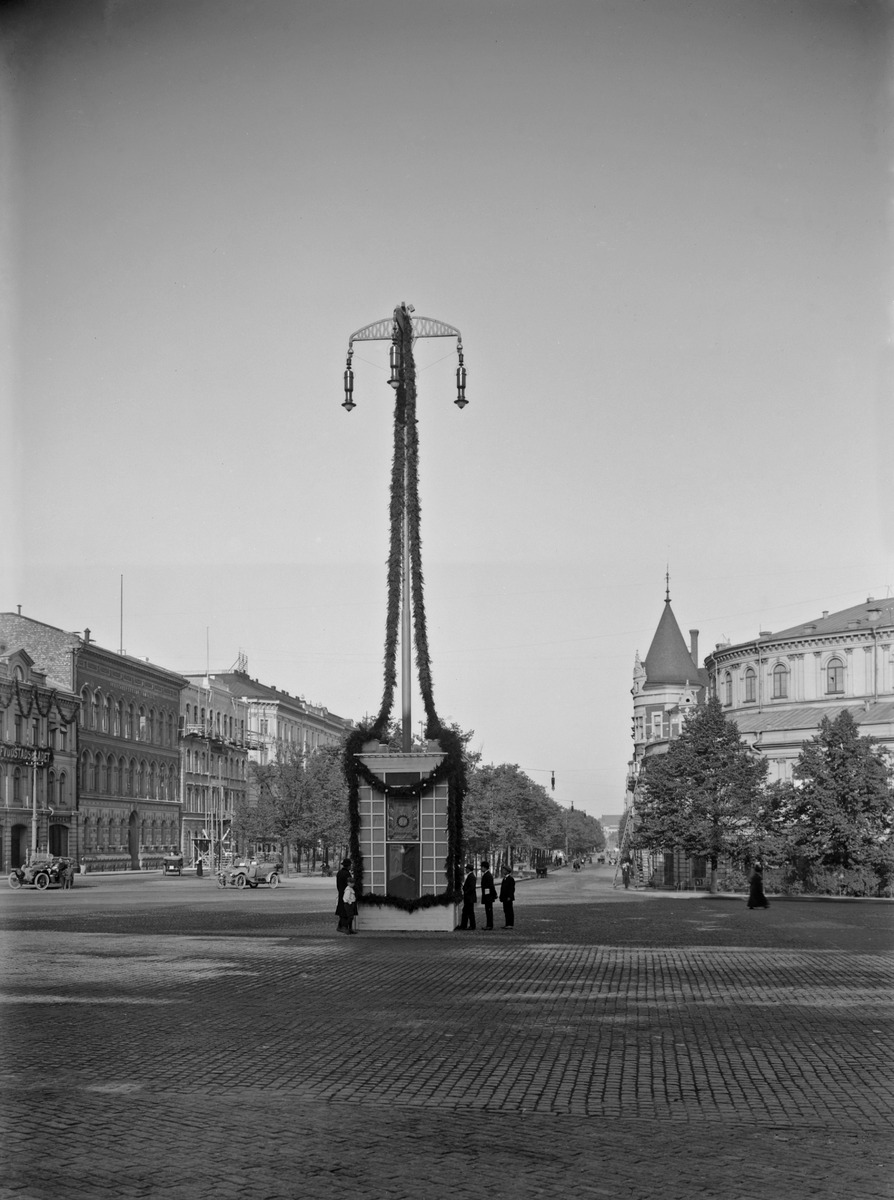
Länsi Henrikinkatu ja Itä Henrikinkatu (nyk
sisällön kuvaus: Länsi Henrikinkatu ja Itä Henrikinkatu (nyk. Mannerheimintie) Erottajan suunnasta kuvattuna. Niiden keskellä Henrikin puistikko. Etualalla Suomalaisen viikon 27.9.-4.10.1913 kunniaksi  juhlakoristeltu valaisinpylväs ja miehiä tutkimassa siihen

kiinnitettyjä julisteita. Vuonna 1912 perustettu Kotimaisen työn liitto (vuodesta 1992 Suomalaisen työn liitto) järjesti jo

seuraavan vuonna ensimmäisen Suomalaisen viikon

kotimaisen teollisuuden edistämiseksi. Kuvan vasemmassa laidassa Hufvudstadsbladetin toimitus ja paino osoitteessa Länsi Henrikinkatu 8 (nyk. Mannerheimintie 4), siitä seuraavana Aleksanterin kimnaasin koulurakennus osoitteessa Länsi Henrikinkatu

10,

joka valmistui vuonna 1884 arkkitehtinaan Frans Anatolius Sjöström.

Seuraava rakennus osin rakennustelineiden peittämänä on ns. Tabunoffin koulu osoitteessa Antreankatu 2 (nyk. Lönnrotinkatu 2, Mannerheimintie 8) ja sen jälkeen vielä Länsi Henrikinkatu 12:ssa sijainnut kerrostalo. Kimnaasi muutti jo vielä vuonna

1913

Arkadiankadulle rakennettuun koulurakennukseen, jossa nykyään toimii

Luonnontieteellinen museo. Vasemmalla kuvassa myös kaksi henkilöautoa. Kuvan oikeassa laidassa Ruotsalainen teatteri ja sen jälkeen ns. Argoksen talo osoitteessa Itä Henrikinkatu 1 (nyk. Mannerheimintie 1). mustavalkoinen
Kuvaaja: Sundström, Eric, valokuvaaja
Ajankohta: kuvausaika 1913
Paikka: Suomi, Uusimaa, Helsinki, Kamppi Helsinki, Mannerheimintie
Aiheet: kadut, julkiset rakennukset, aukiot, koulurakennukset, teatterirakennukset, puistot